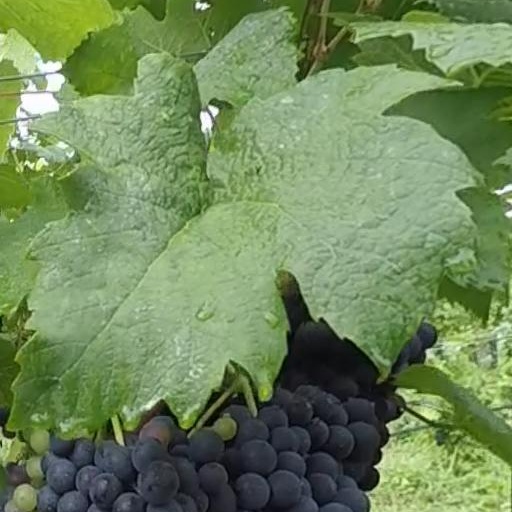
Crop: grape